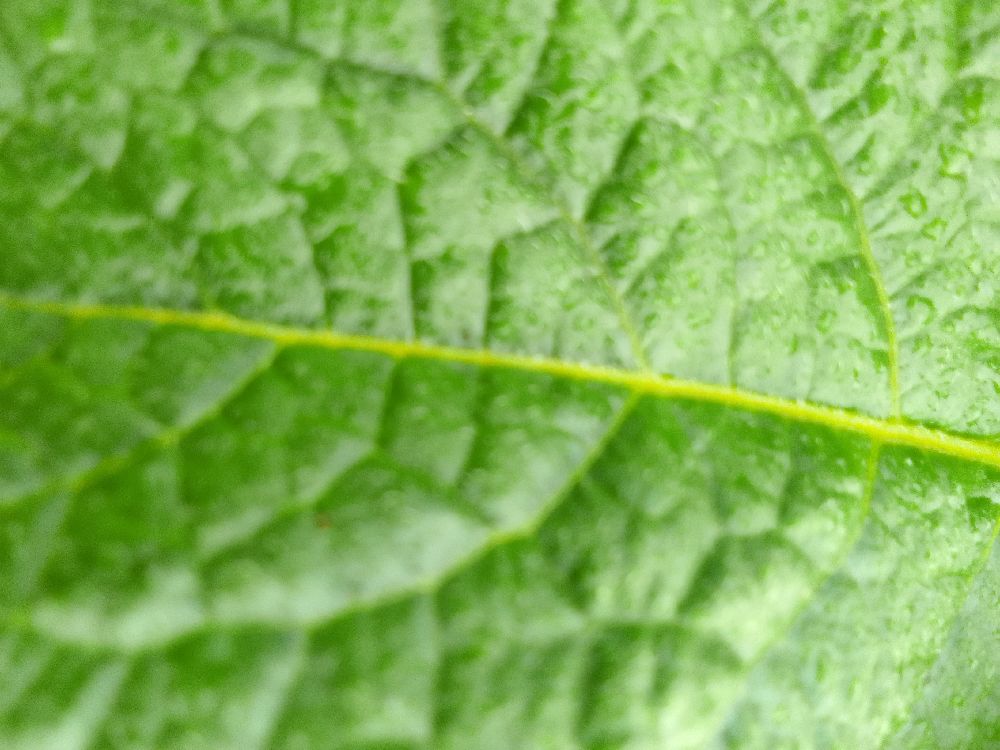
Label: Healthy